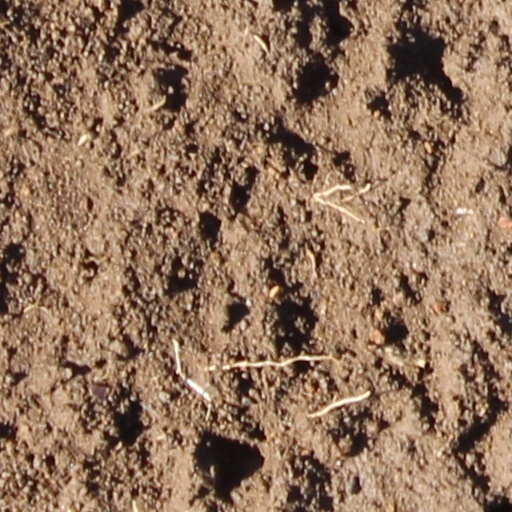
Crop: wheat